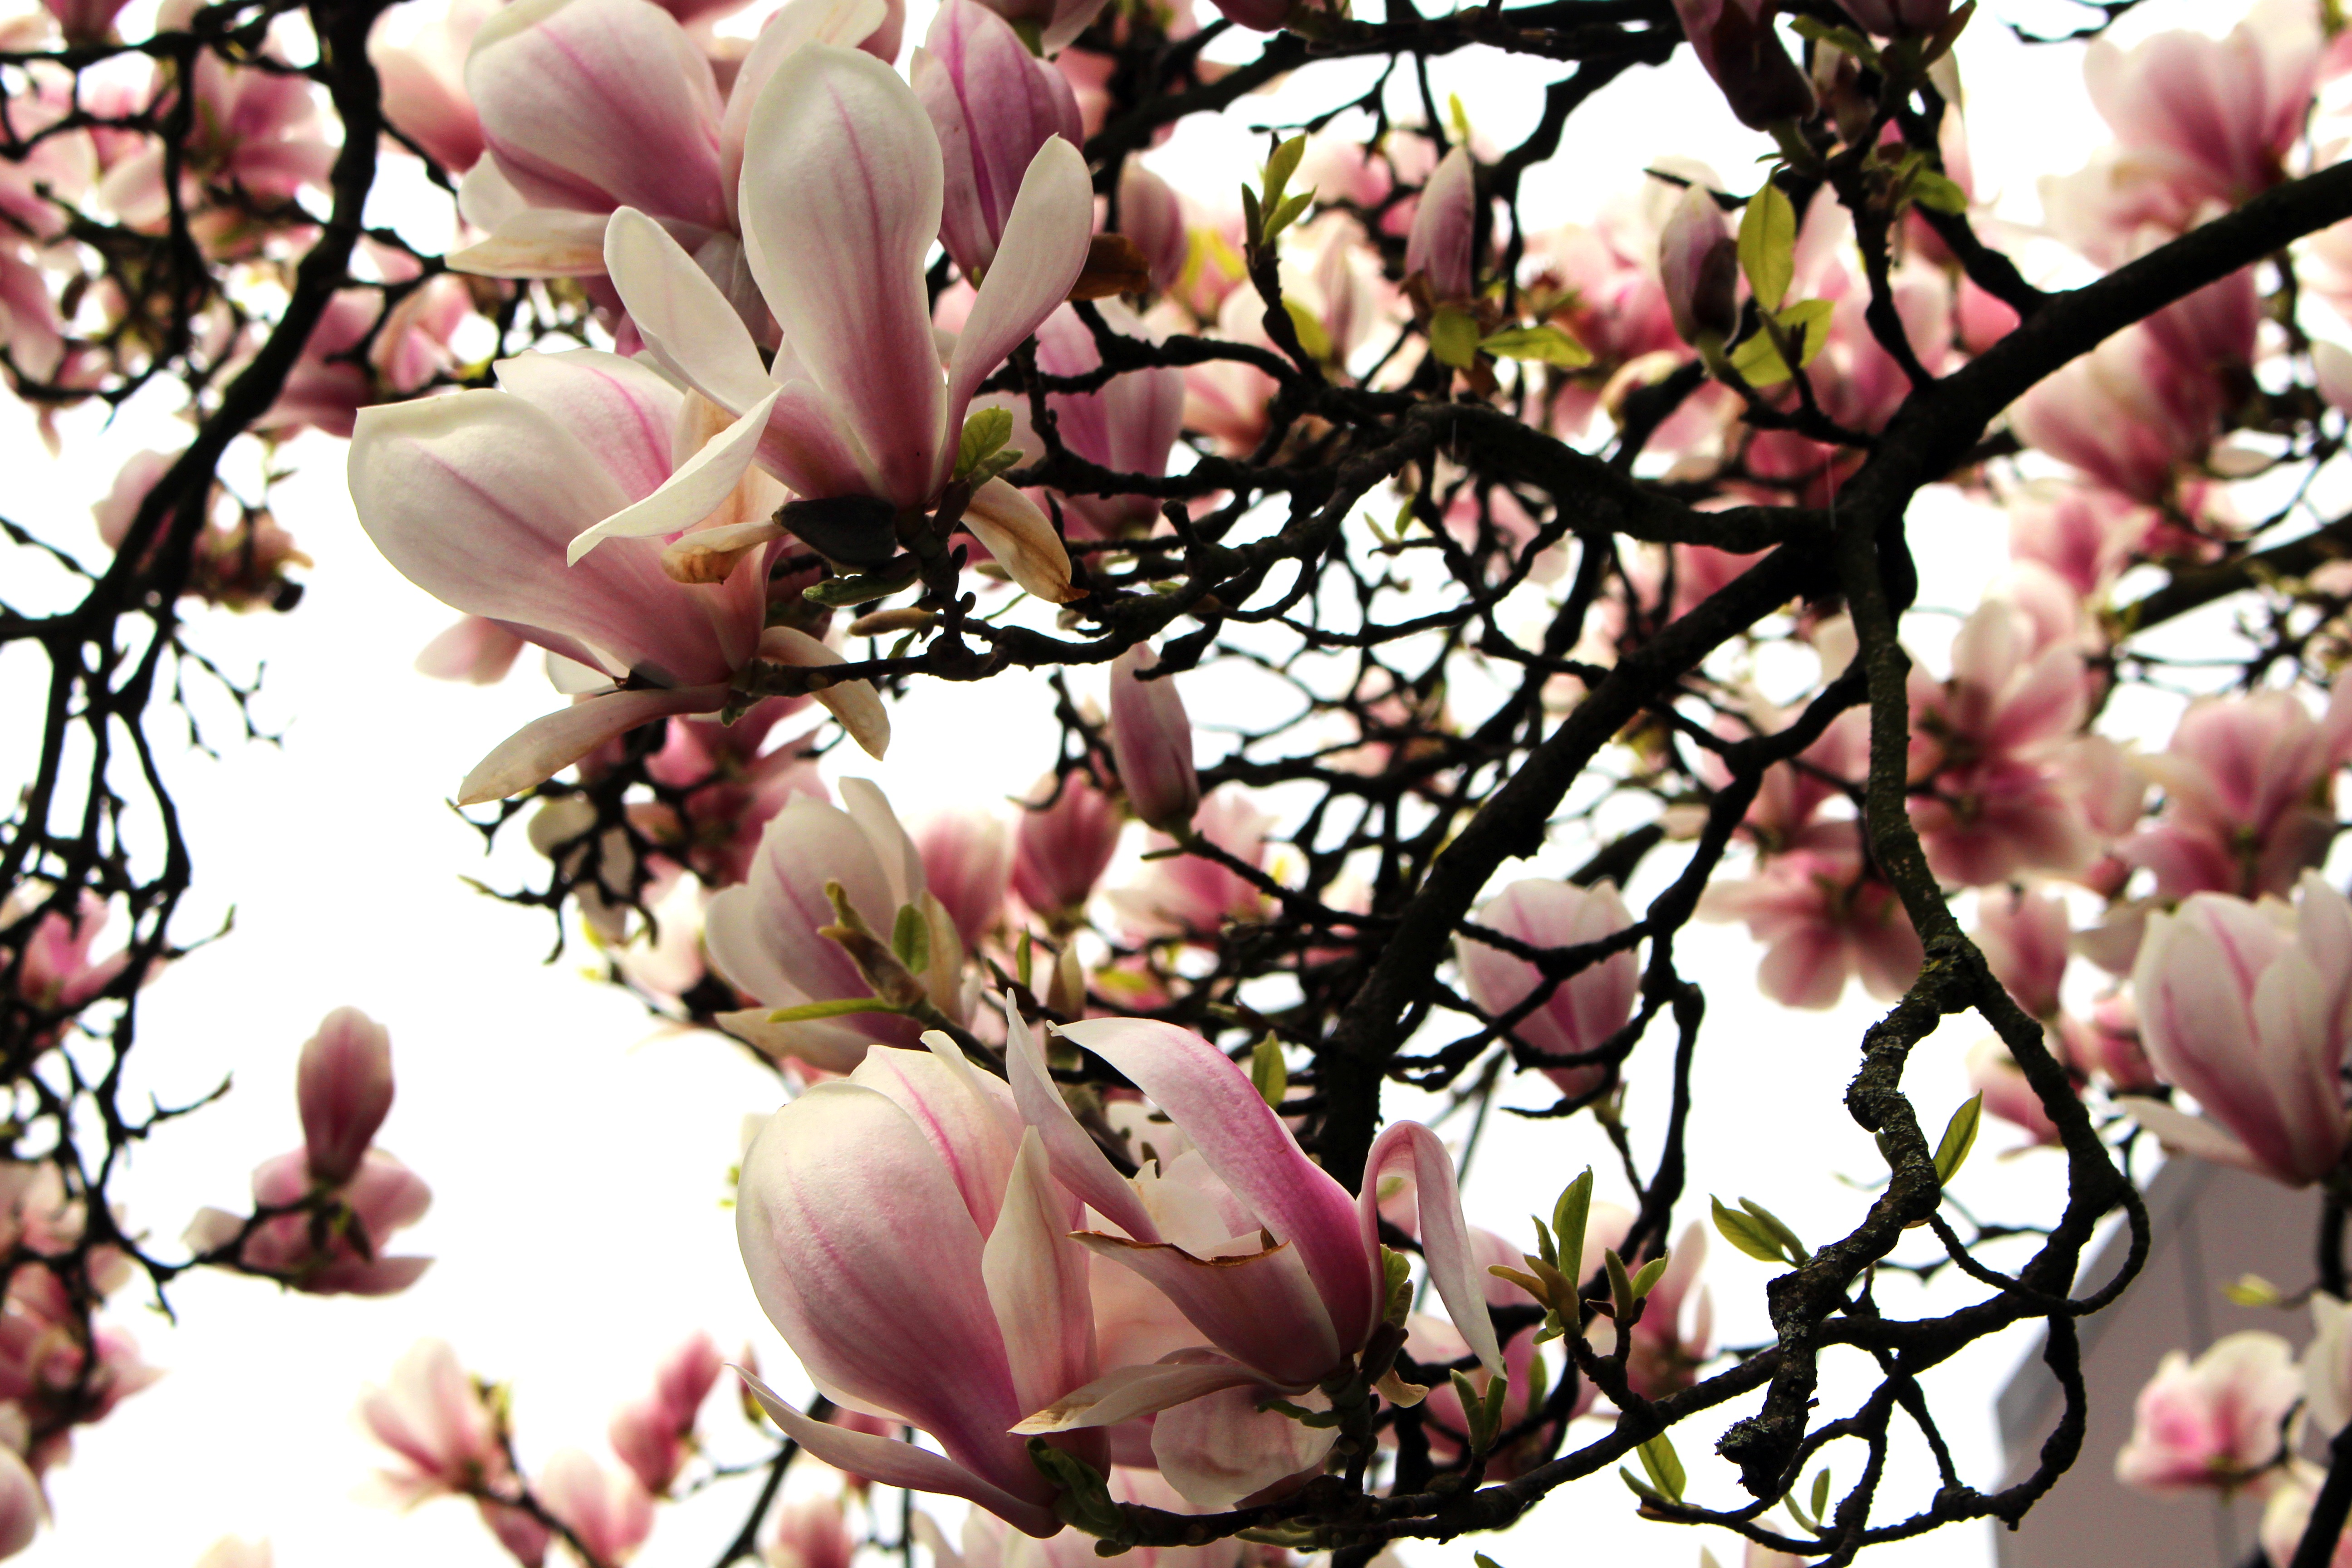
nature, branch, blossom, plant, white, flower, petal, bloom, bush, spring, produce, botany, pink, close, flora, season, cherry blossom, flowers, leaves, petals, shrub, beautiful, magnolia, bud, mood, spring flowers, harmony, pink flower, magnolia tree, flowering plant, herrlich, magnoliengewaechs, magnolia leaves, magnolia flowers, land plant, magnolia family